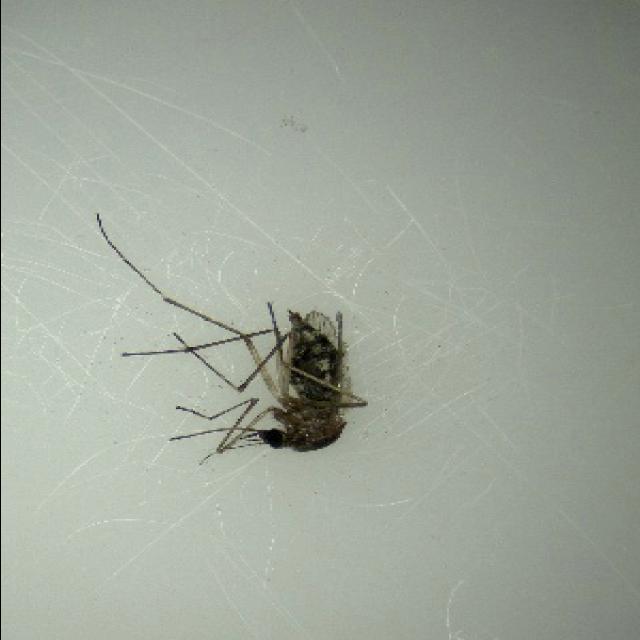
Species: aedes_vexans